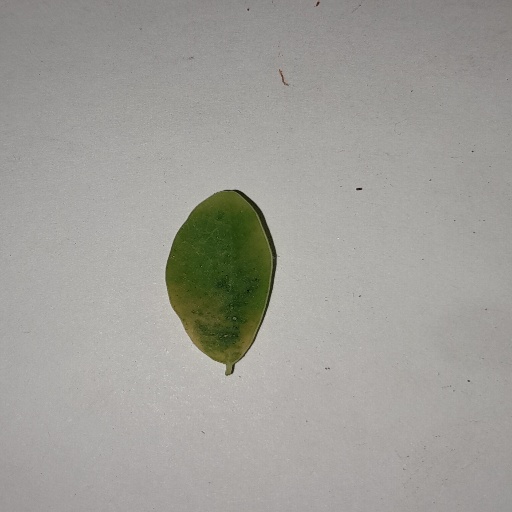
Species: Sojina
Leaf condition: Yellow Leaf